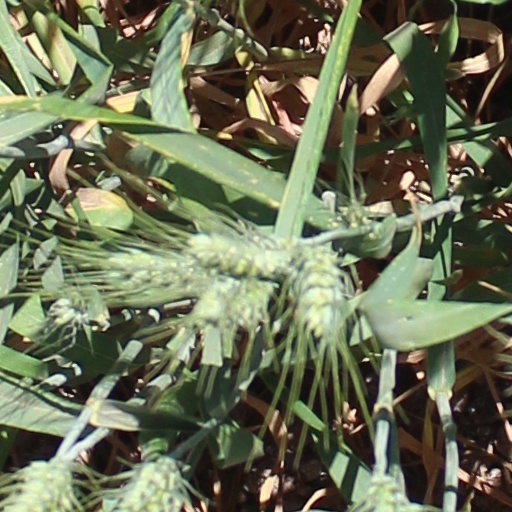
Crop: wheat